Power Hit Radio (Lithuania)

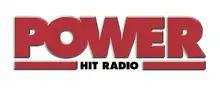
Previous logo

Power Hit Radio is a commercial radio station in Lithuania that plays dance music aimed at listeners aged around 15 to 35. "Power Hit Radio" started broadcasting in 2003. Transmitted through 9 transmitters throughout Lithuania.